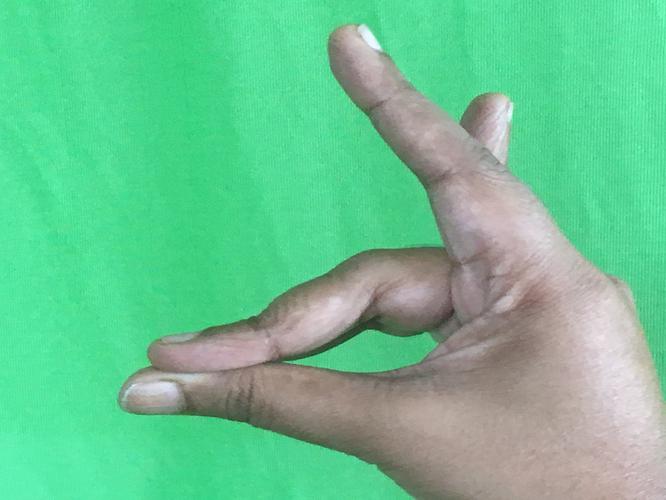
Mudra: Simhamukham
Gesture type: single_hand